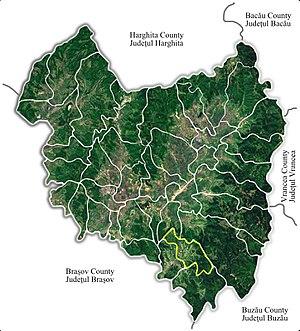
Barcani est une commune roumaine du județ de Covasna dans le Pays sicule en Transylvanie. Elle est composée des trois villages suivants :